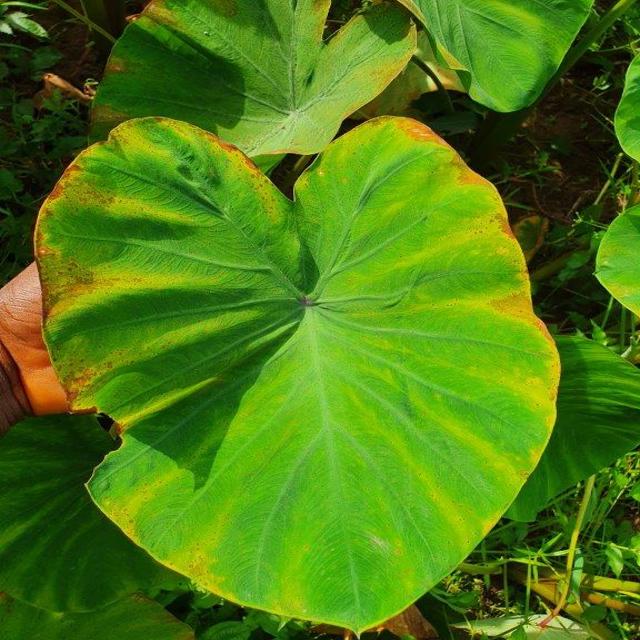
Label: Mid_Blight